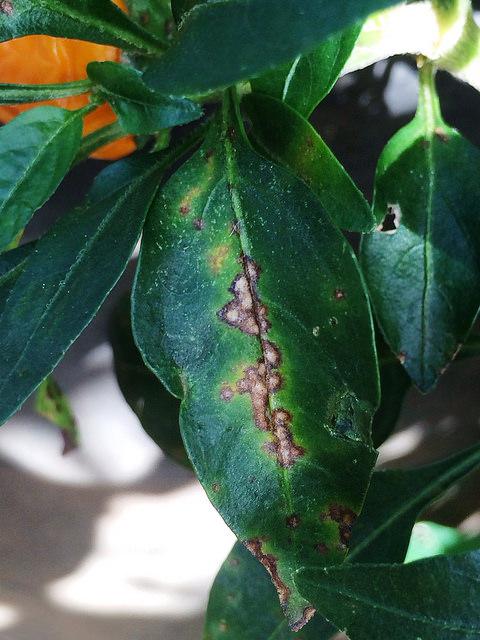
Plant: Bell pepper
Disease: bell pepper bacterial spot